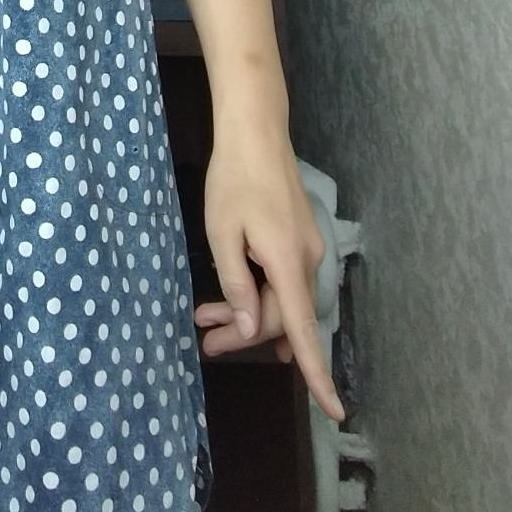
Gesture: no_gesture